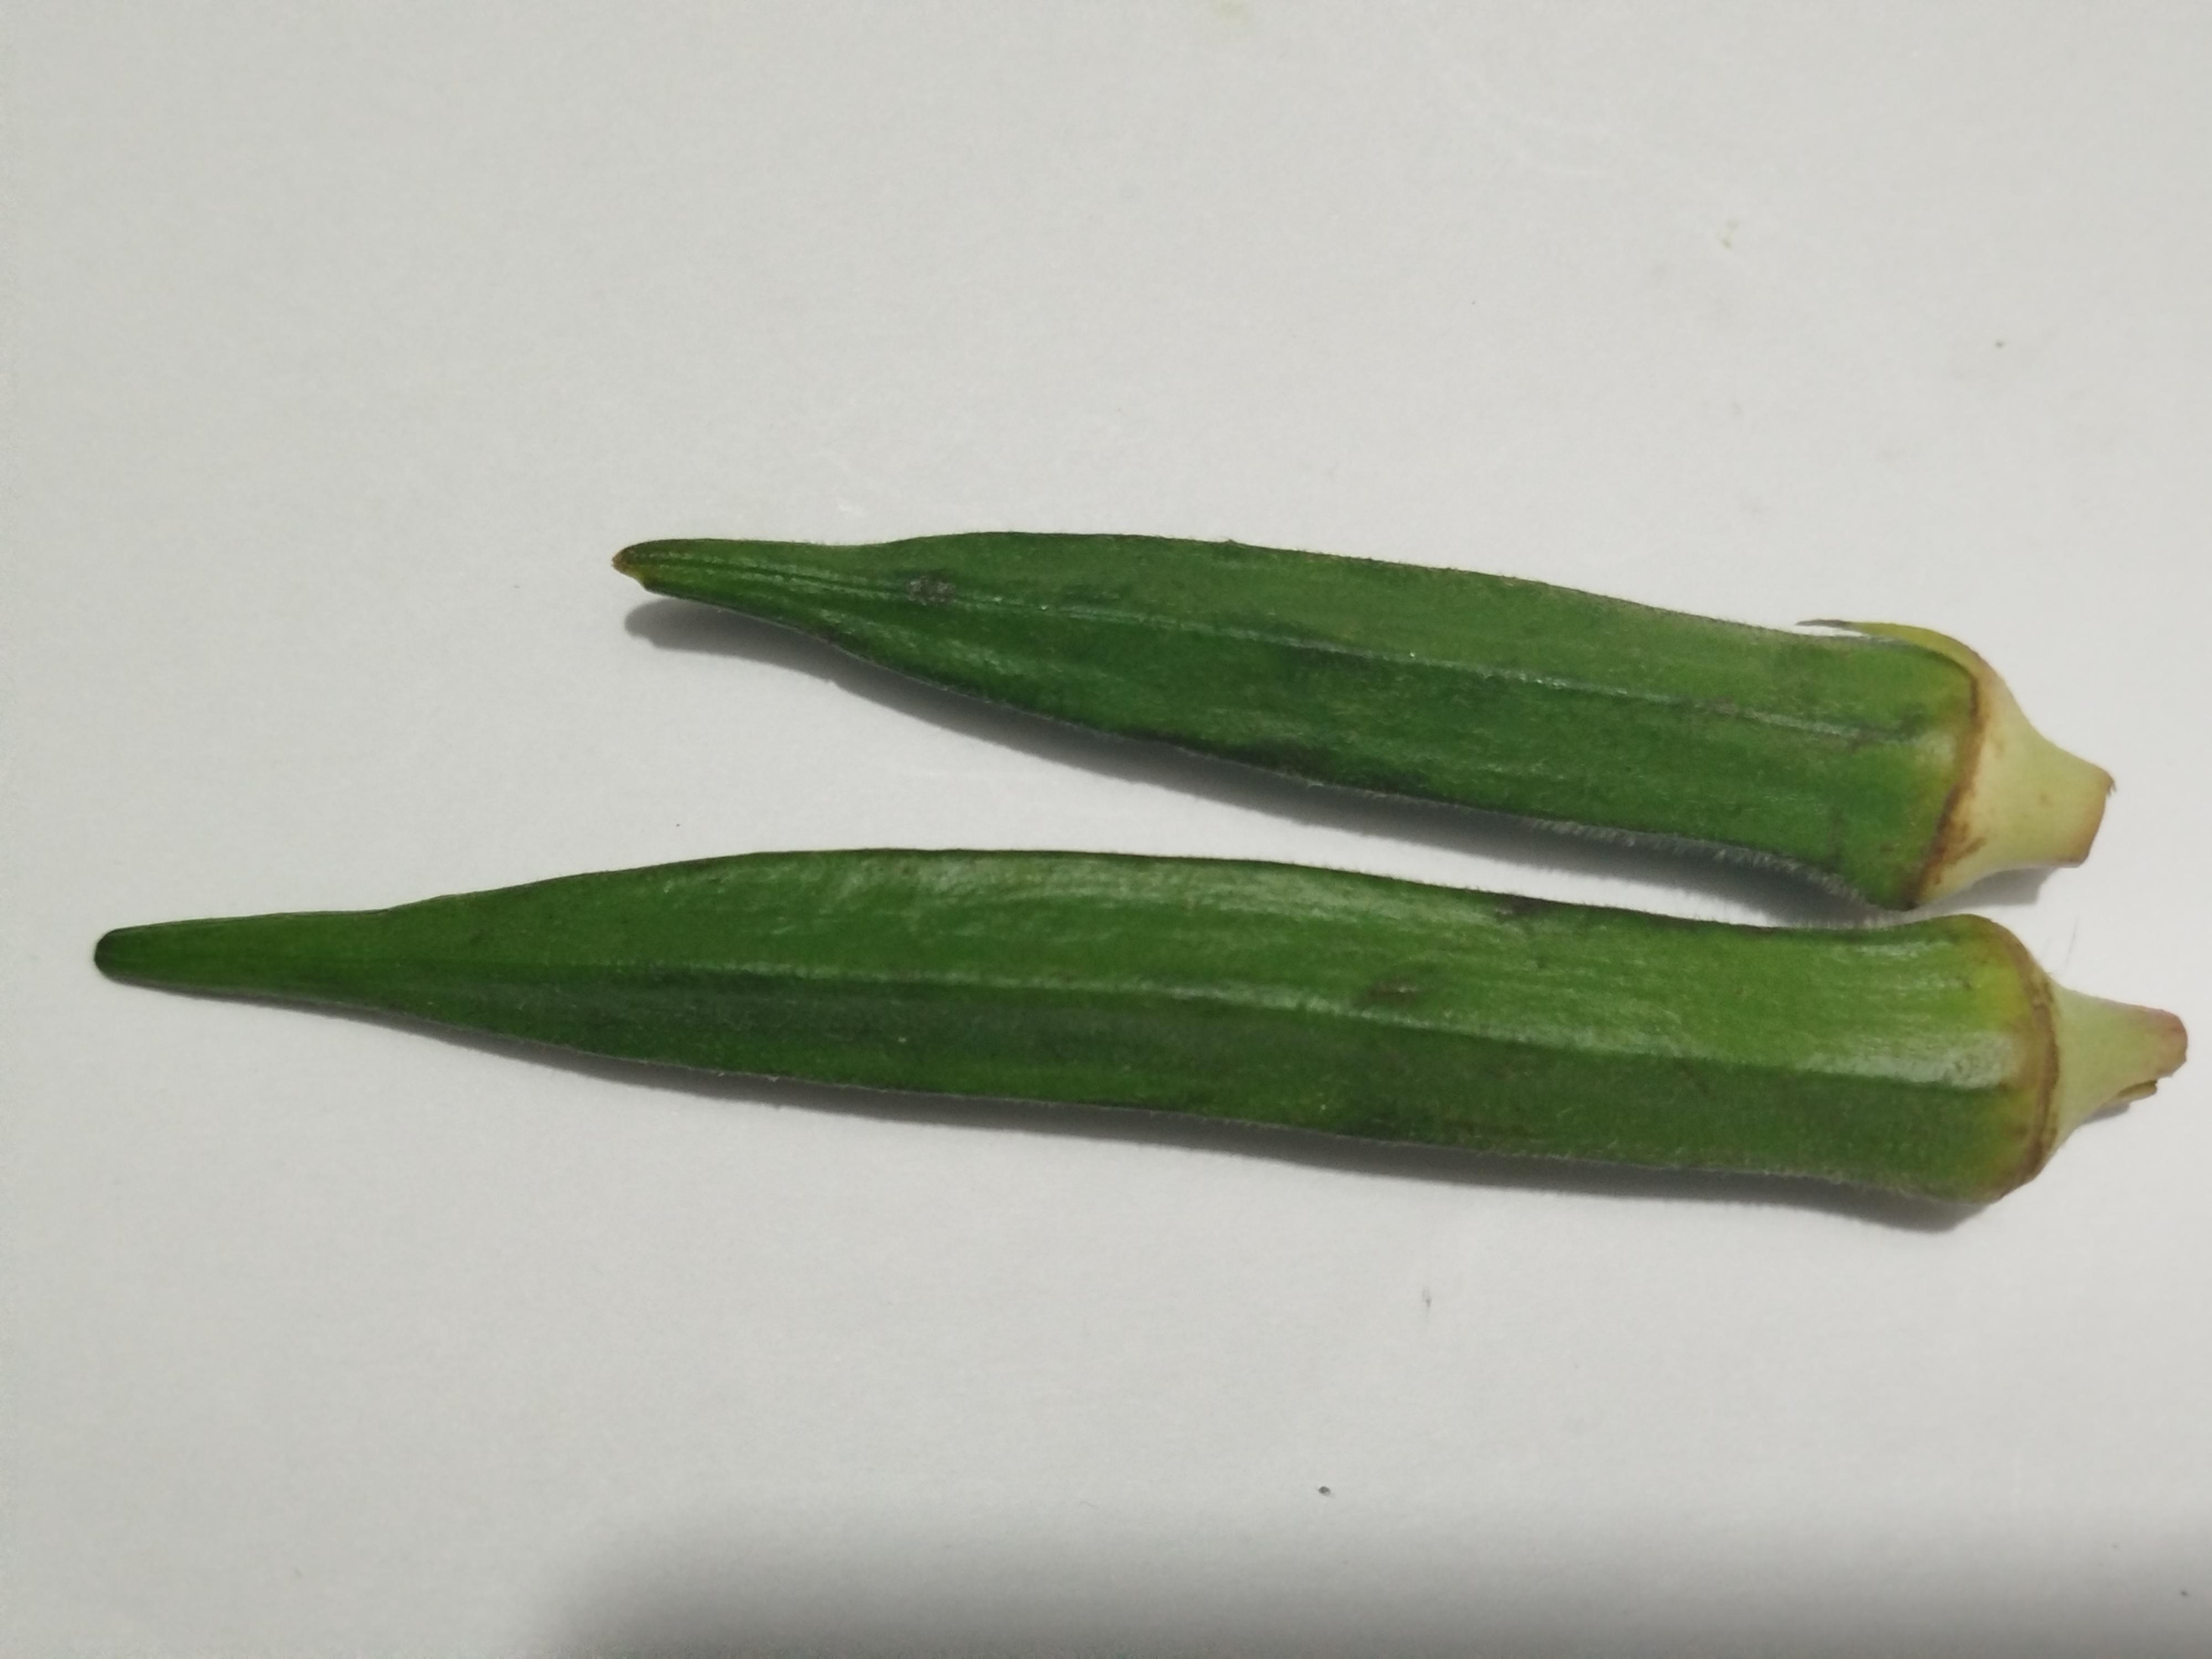
Label: Ladies finger